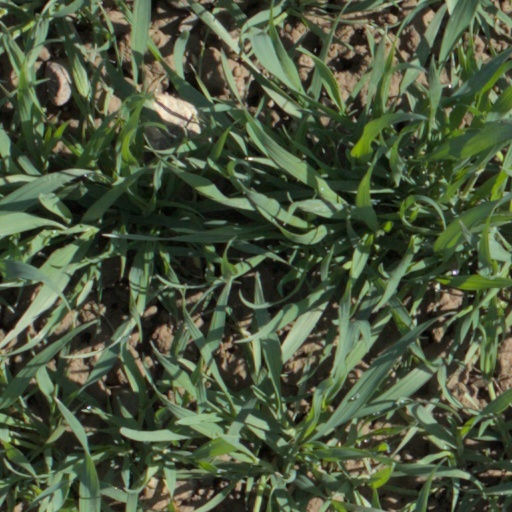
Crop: wheat